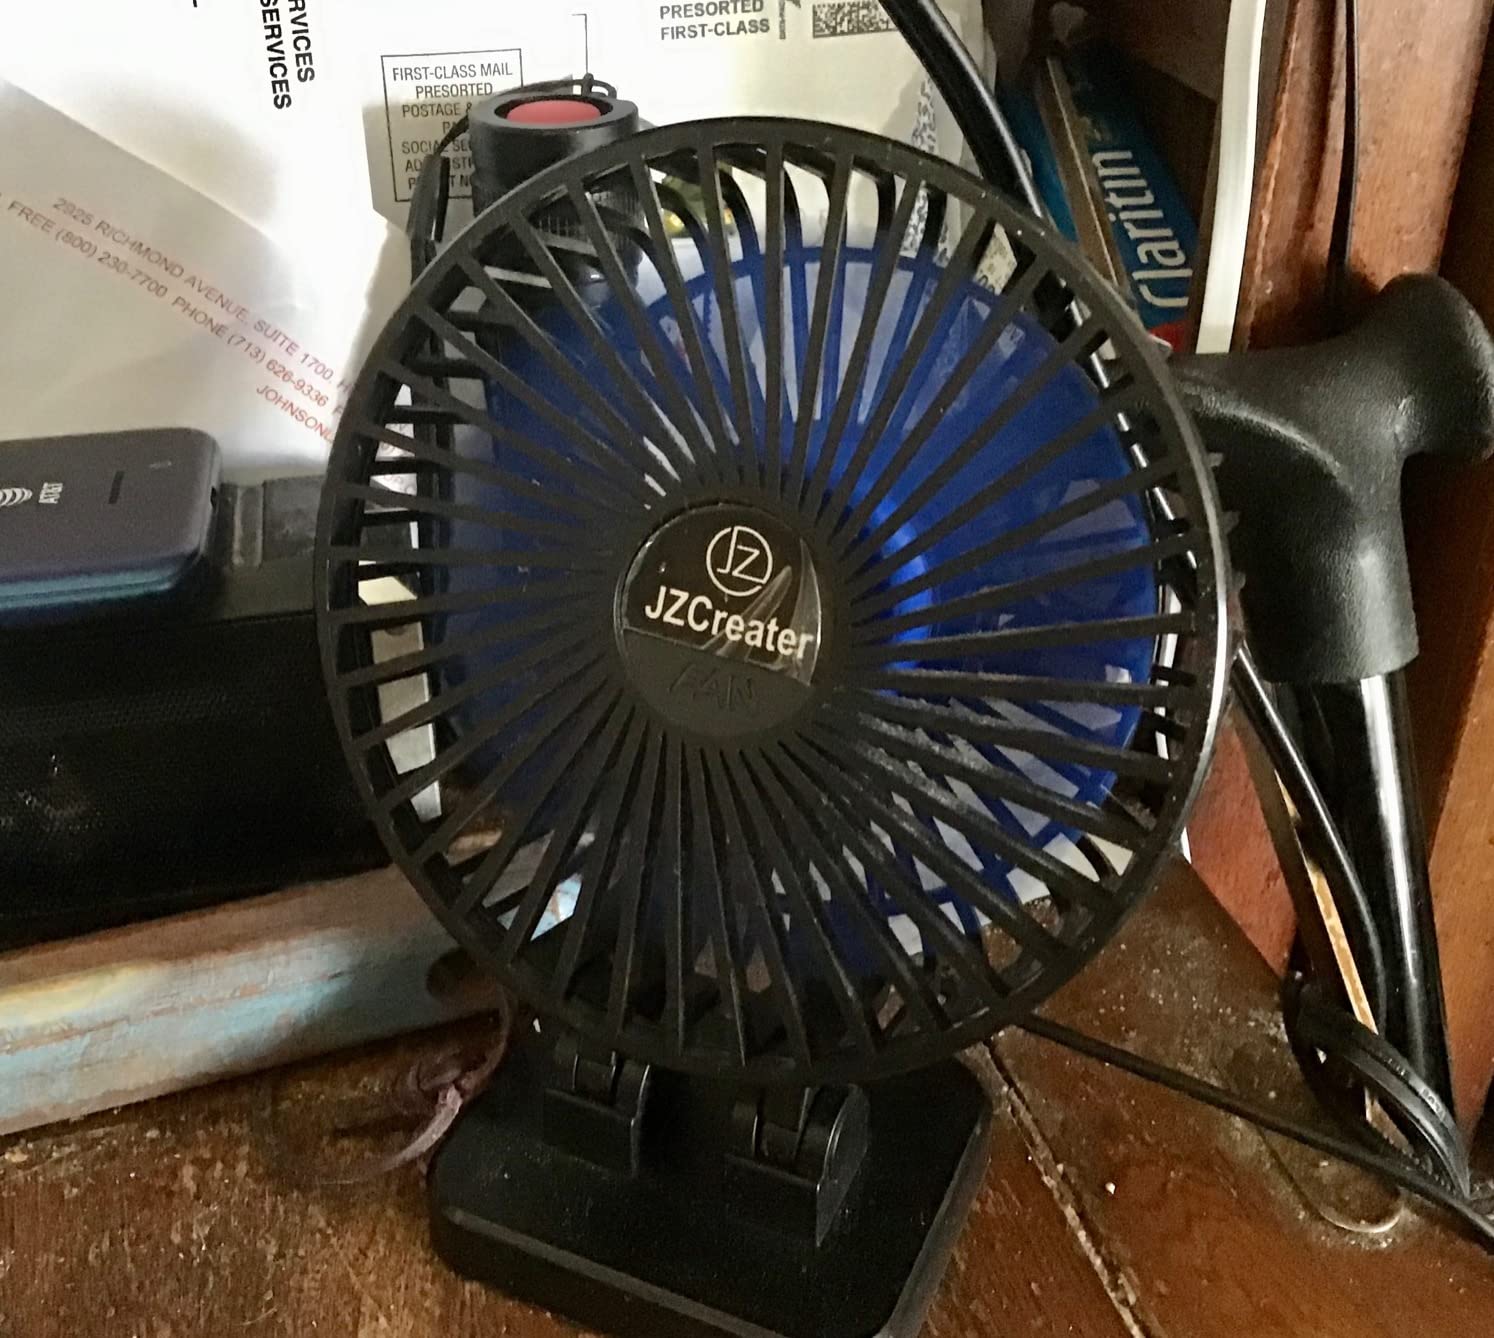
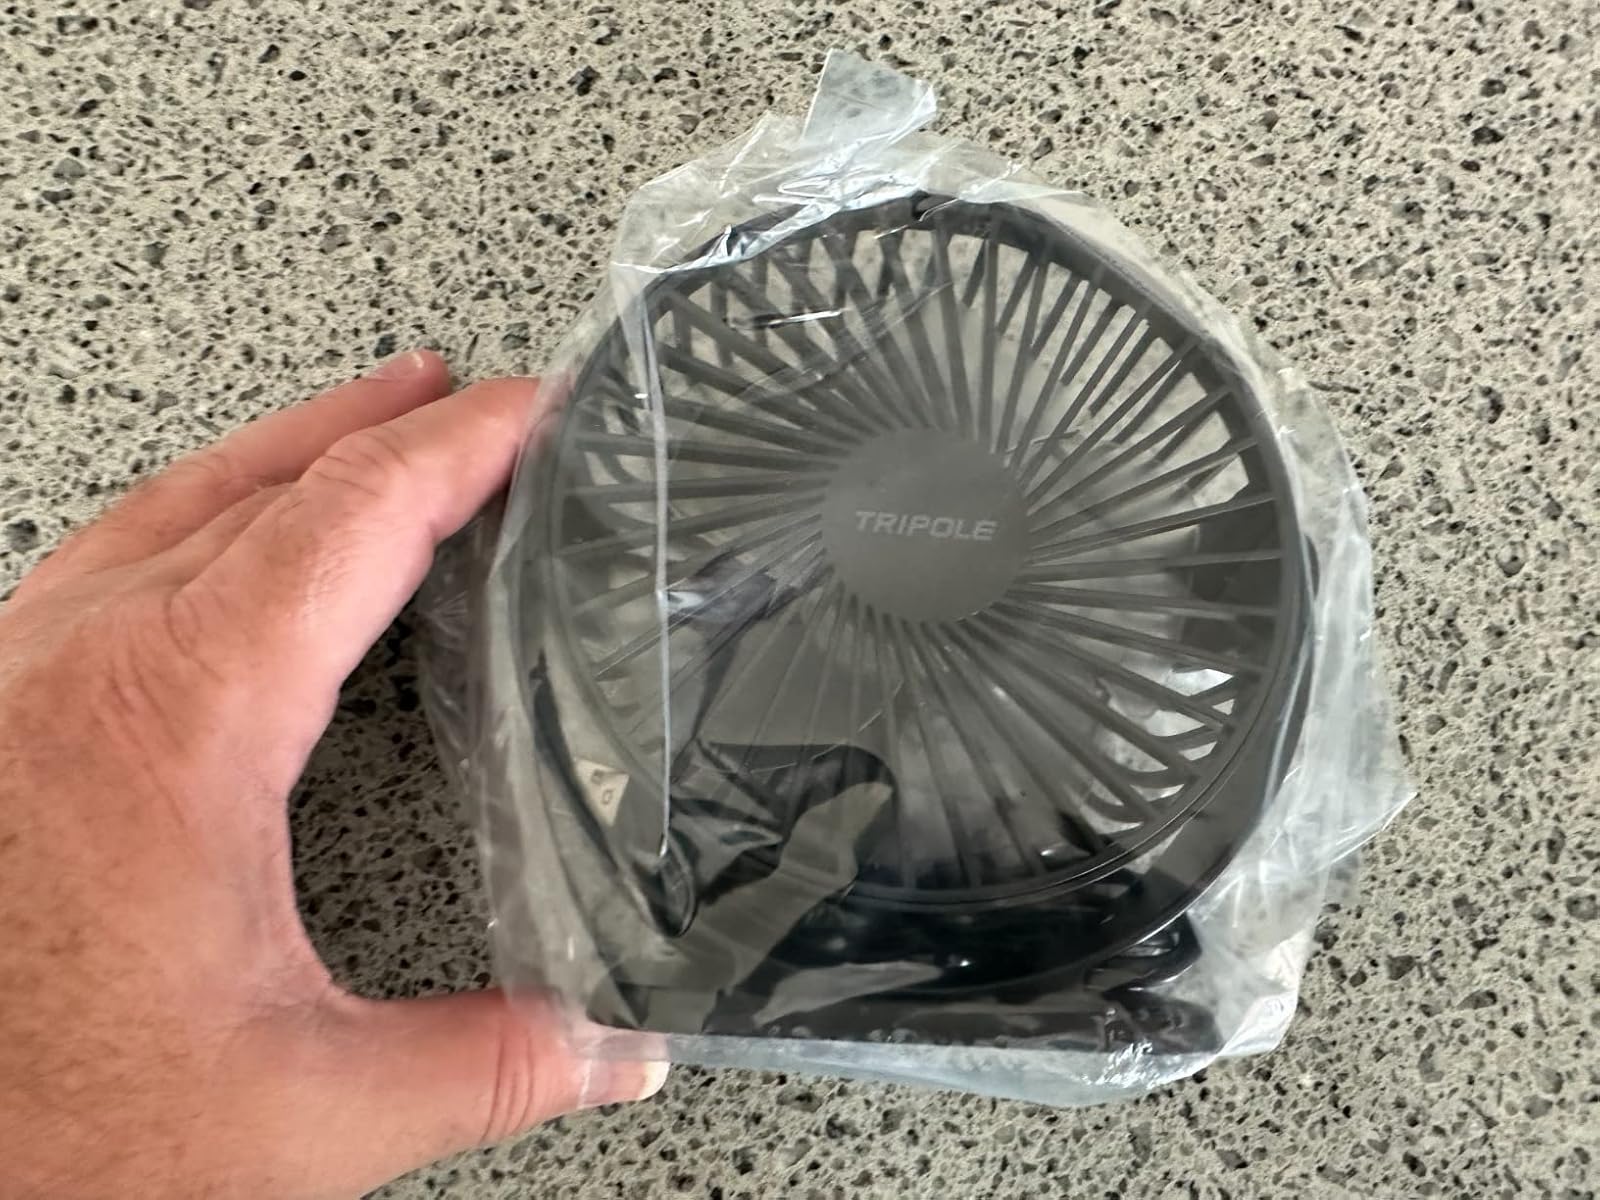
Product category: fan
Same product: no